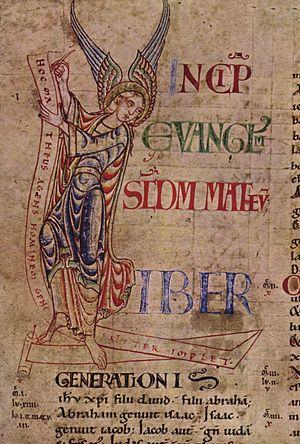
L'ordre cistercien est un ordre monastique de droit pontifical.
Saint Étienne Harding, est un saint catholique, prieur puis abbé de l'abbaye de Cîteaux de 1099 à 1133, rédacteur notamment de la Charte de charité cistercienne.
L’abbaye Notre-Dame de Cîteaux est l'abbaye fondatrice de l'ordre de Cîteaux. Elle est située sur le territoire de la commune de Saint-Nicolas-lès-Cîteaux, canton de Nuits-Saint-Georges, dans le département de la Côte-d'Or, en Bourgogne-Franche-Comté. Sa construction est de style gothique et d'architecture classique du XIᵉ siècle.